Spårväg City

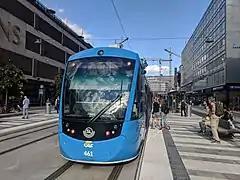
An A35 CAF Urbos tram at T–Centralen

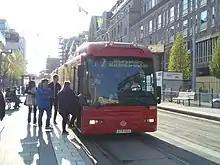
A bus running on Spårväg City tram line 7 to provide additional capacity on the line

Spårväg City is a tram line in central Stockholm, inaugurated in 2010. It is the first tram line in regular traffic in central Stockholm since 1967. The service is run by Stockholms Spårvägar for Storstockholms Lokaltrafik (SL), using the name "Route 7" ("Linje 7").